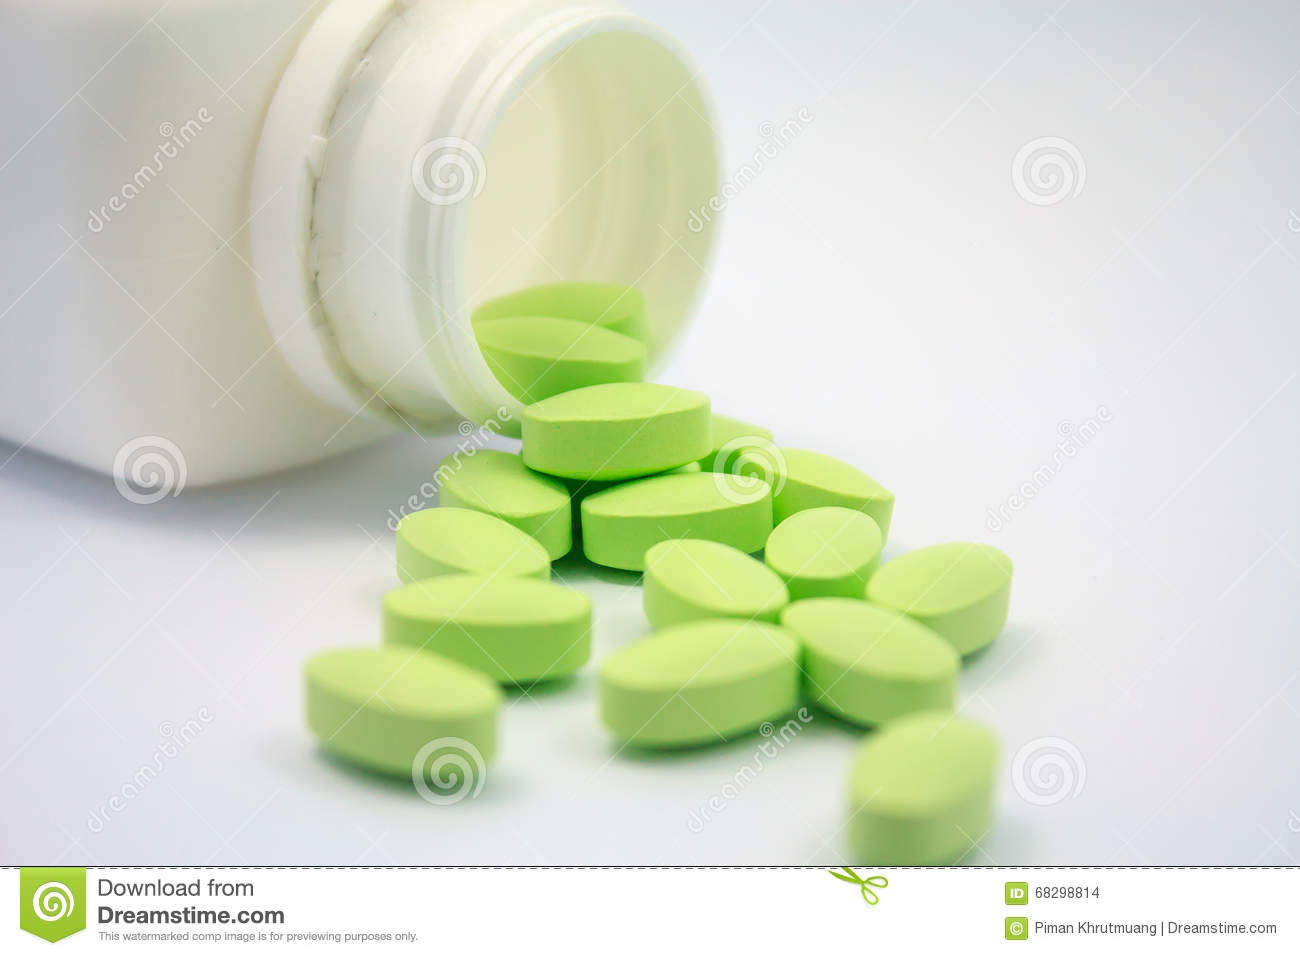
Label: plastic